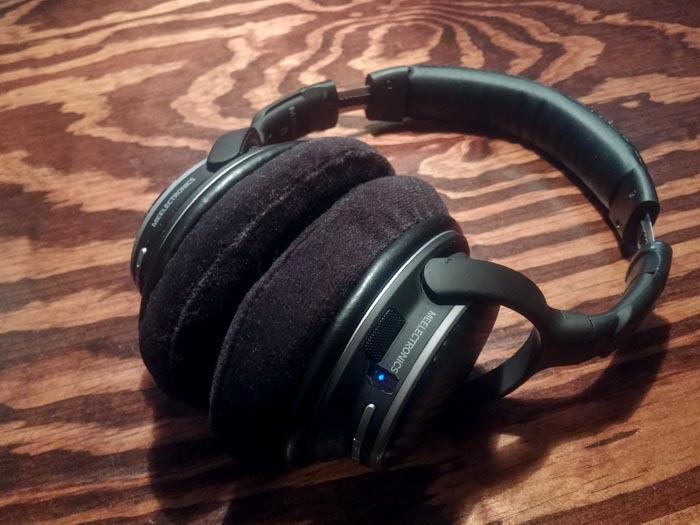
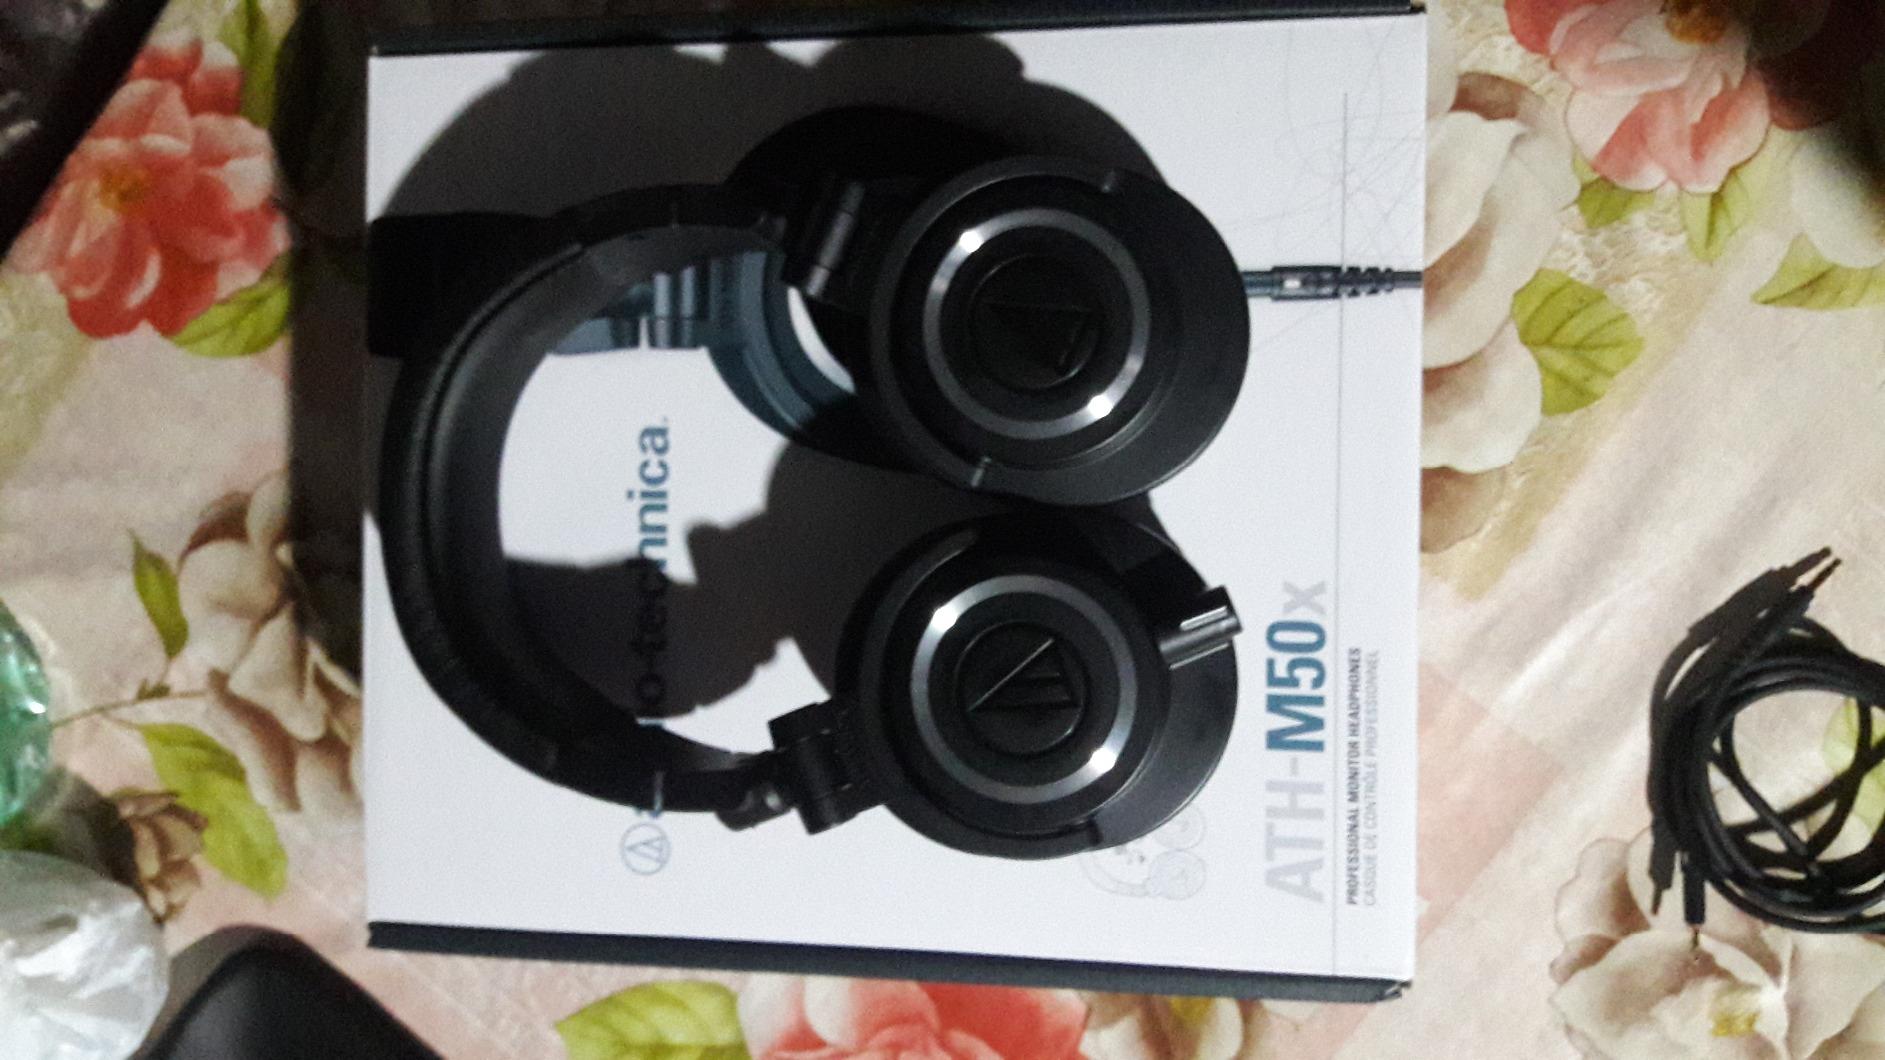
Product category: headphones
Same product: no